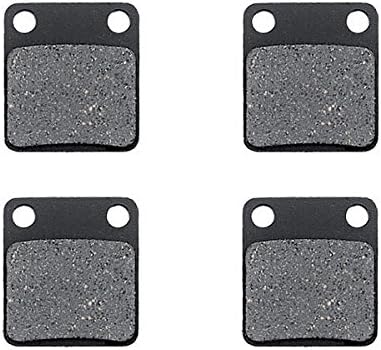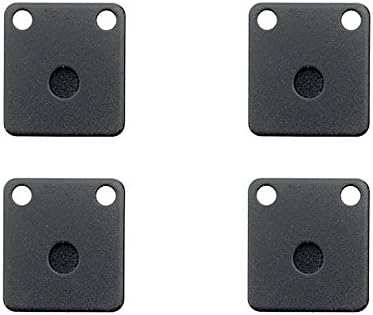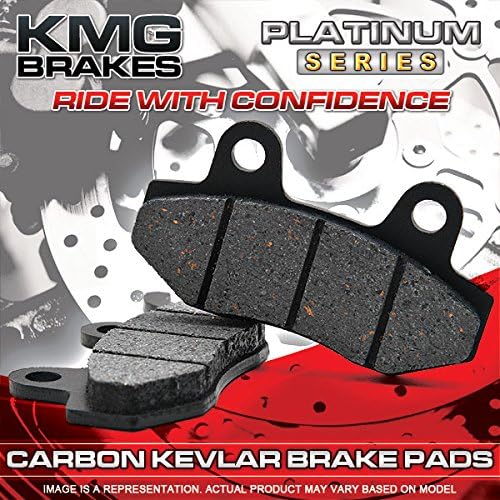
KMG Front Brake Pads Compatible with 1999 Yamaha YFM 350 - Non-Metallic Organic NAO Brake Pads Set
Category: Automotive
Non-Metallic Organic NAO Brake Pads use a combination of high-strength fibers to reinforce the pad's friction material, which enhances thermal stability and durability while reducing abrasion on the rotor. Non-Metallic Organic brake pads rank well above standard organic pads and are a definite step up from standard semi-metallic pads.***Attributes:***-High Quality Non-Metallic Organic NAO Brake Pads -Organic brake pads provide exceptional stopping power with great durability under all riding condition***Specifics:***-Location: Front Brake Pads -Material: Non-Metallic Organic NAO -Condition: 100% Brand New -Color: Black -Instructions: Not Included
Features: High Quality Non-Metallic Organic NAO Brake Pads by KMG Brakes | Compatible with 1999 Yamaha YFM 350 | Location: Front Brake Pads | Brand: KMG | Material: Non-Metallic Organic (Non-Asbestos Organic) | Condition: 100% Brand New